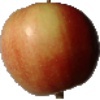
Label: Apple Red 2